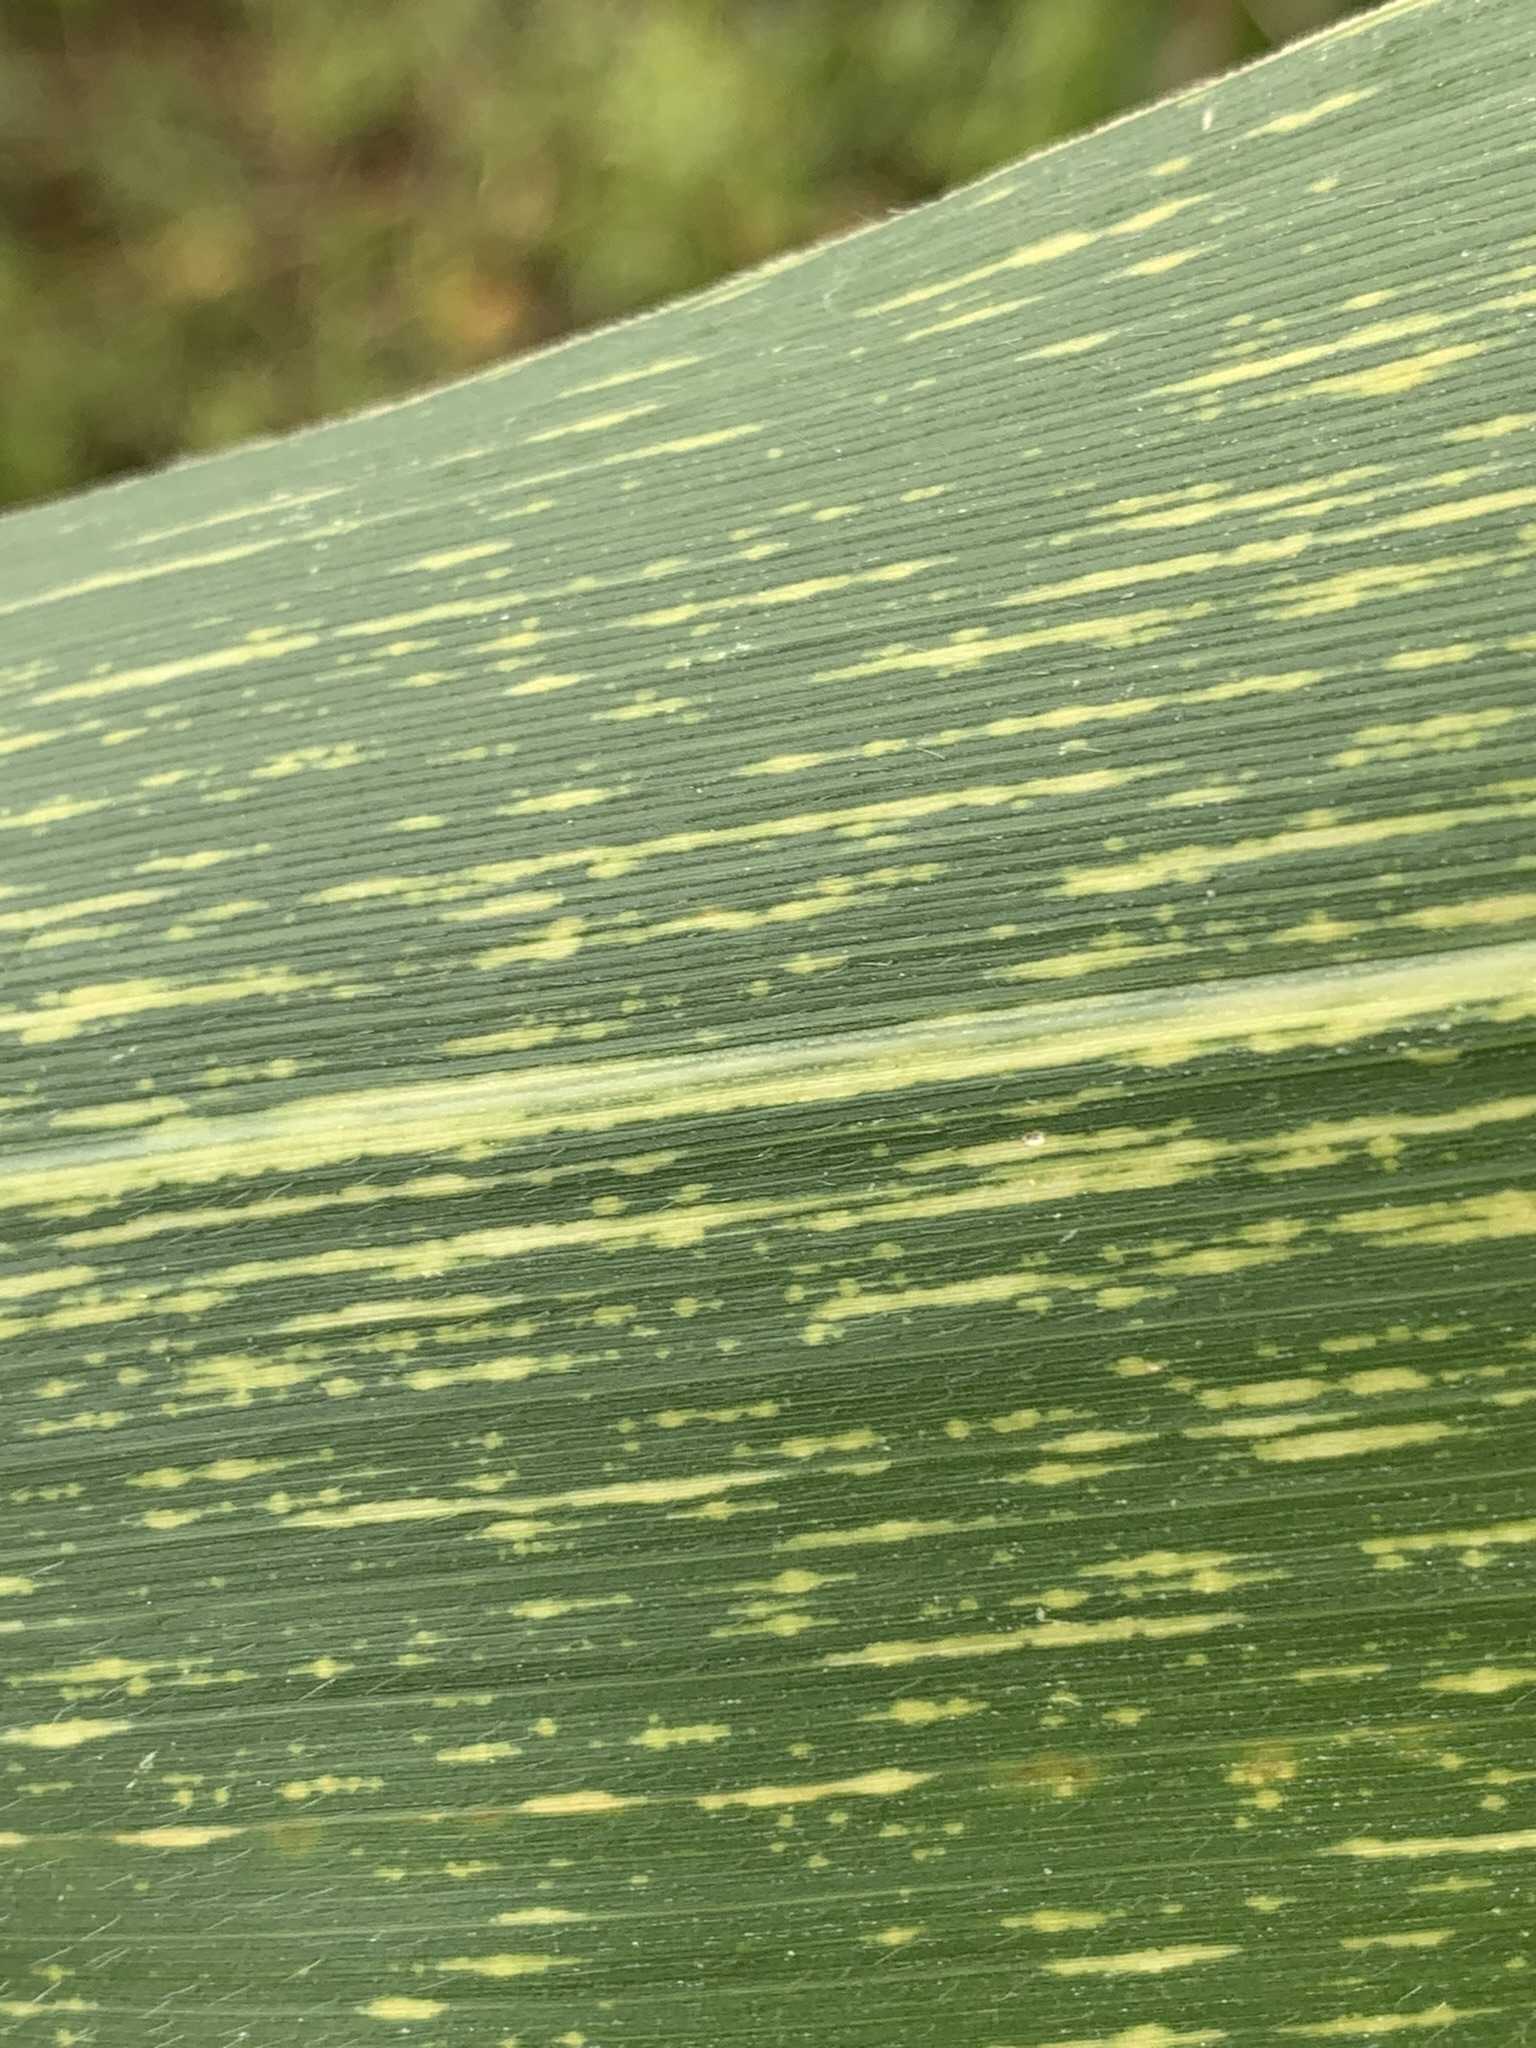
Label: MSV